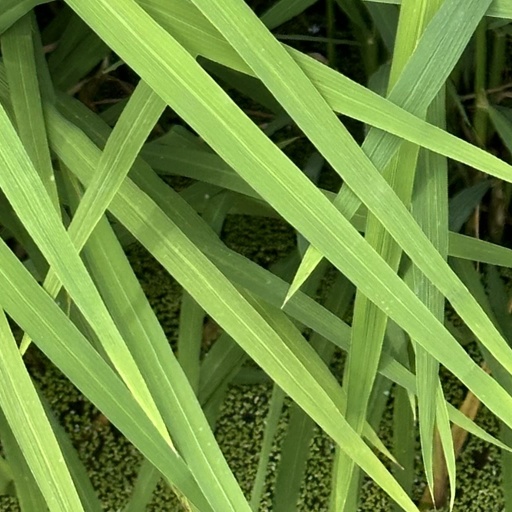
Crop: rice